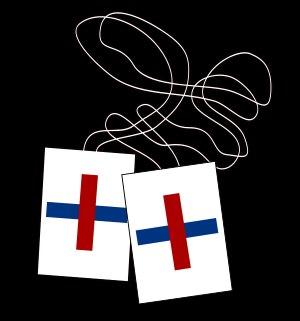
Le scapulaire de la Sainte Trinité est un scapulaire catholique associé aux trinitaires parfois nommé scapulaire blanc ; dans les documents anciens, il peut aussi porter le nom de scapulaire du saint esclavage, ce terme est le nom que portent certaines confréries religieuses en Espagne. C’est le plus ancien des scapulaires.